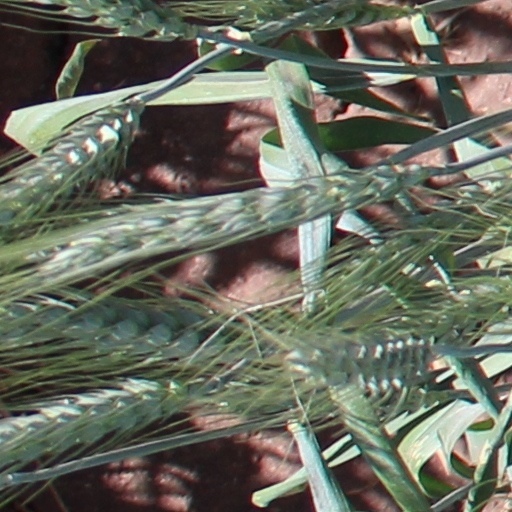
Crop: wheat